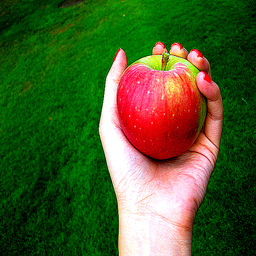
Label: Apple